History of the prime minister of the United Kingdom

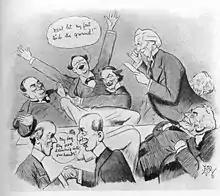
"Asquith's Cabinet Reacts to the Lords' Rejection of the "People's Budget"—a satirical cartoon, 1909." Prime Minister Asquith's government welcomed the Lords' veto of the "People's Budget"; it moved the country toward a constitutional crisis over the Lords' legislative powers. (Asquith makes the announcement while David Lloyd George holds down a jubilant Winston Churchill.)

Robert Peel, often called the "model prime minister", was the first to recognise this new role. After the successful Conservative campaign of 1841, J. W. Croker said in a letter to Peel, "The elections are wonderful, and the curiosity is that all turns on the name of Sir Robert Peel. It's the first time that I remember in our history that the people have chosen the first Minister for the Sovereign. Mr. Pitt's case in '84 is the nearest analogy; but then the people only confirmed the Sovereign's choice; here every Conservative candidate professed himself in plain words to be Sir Robert Peel's man, and on that ground was elected."